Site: brandenburg
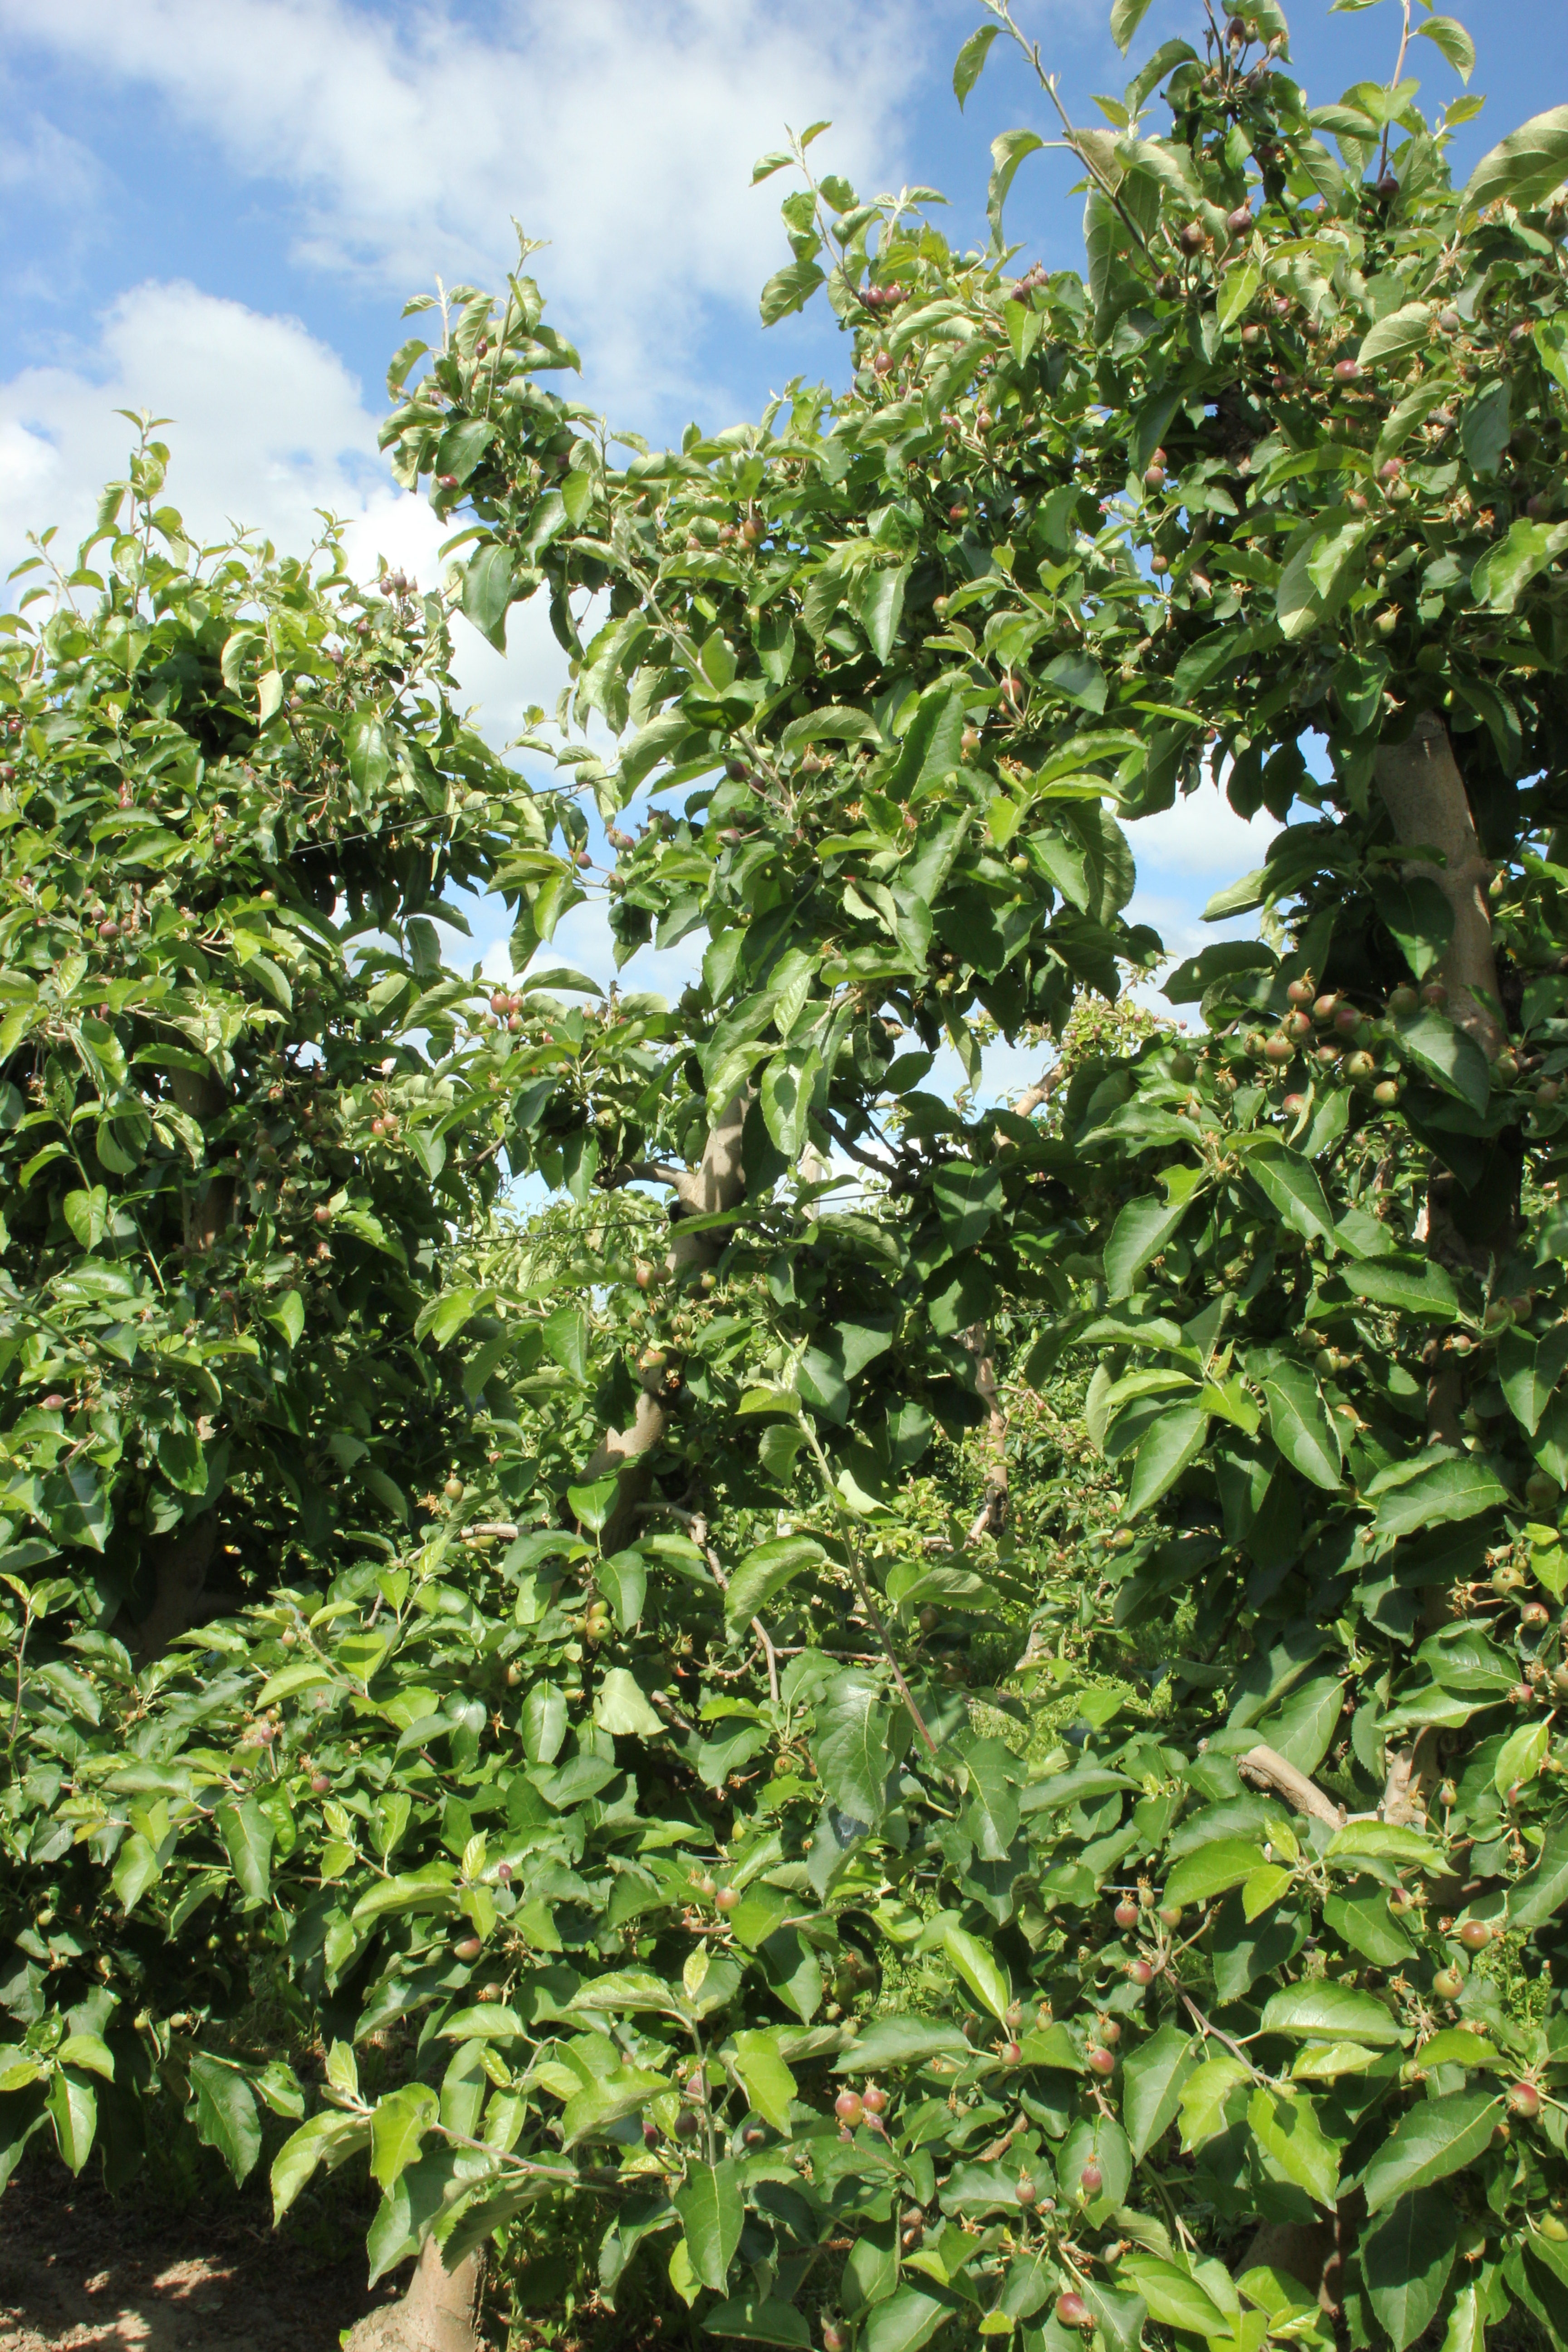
Growth stage (BBCH 72): Development of fruit